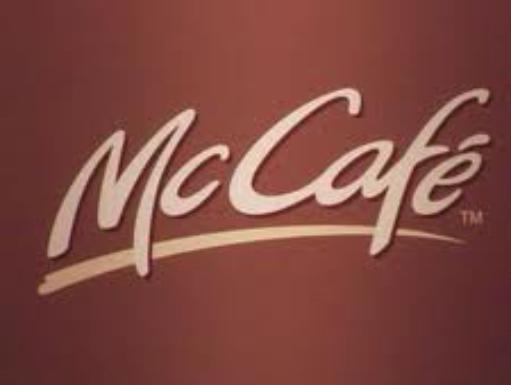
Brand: mccafe
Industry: Food